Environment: real
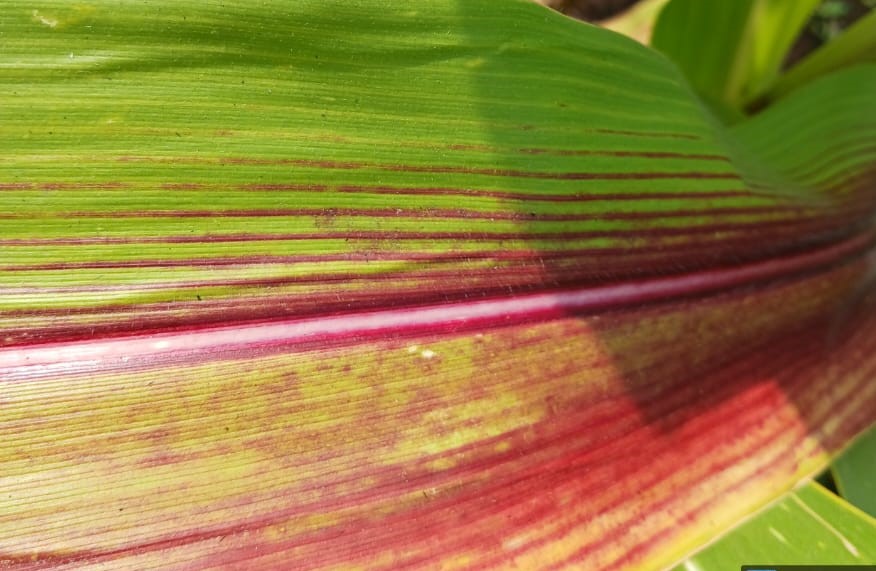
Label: phosphorus_deficiency